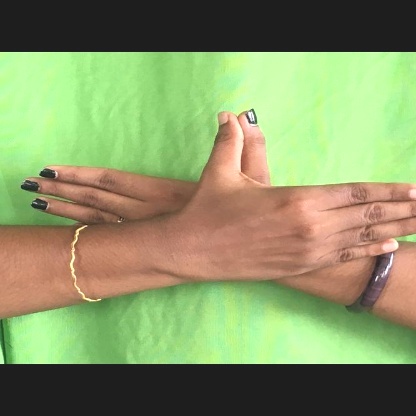
Mudra: Garuda